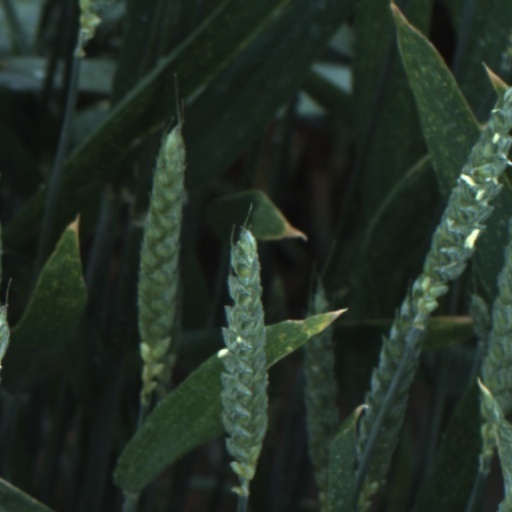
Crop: wheat